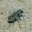
Label: beetle